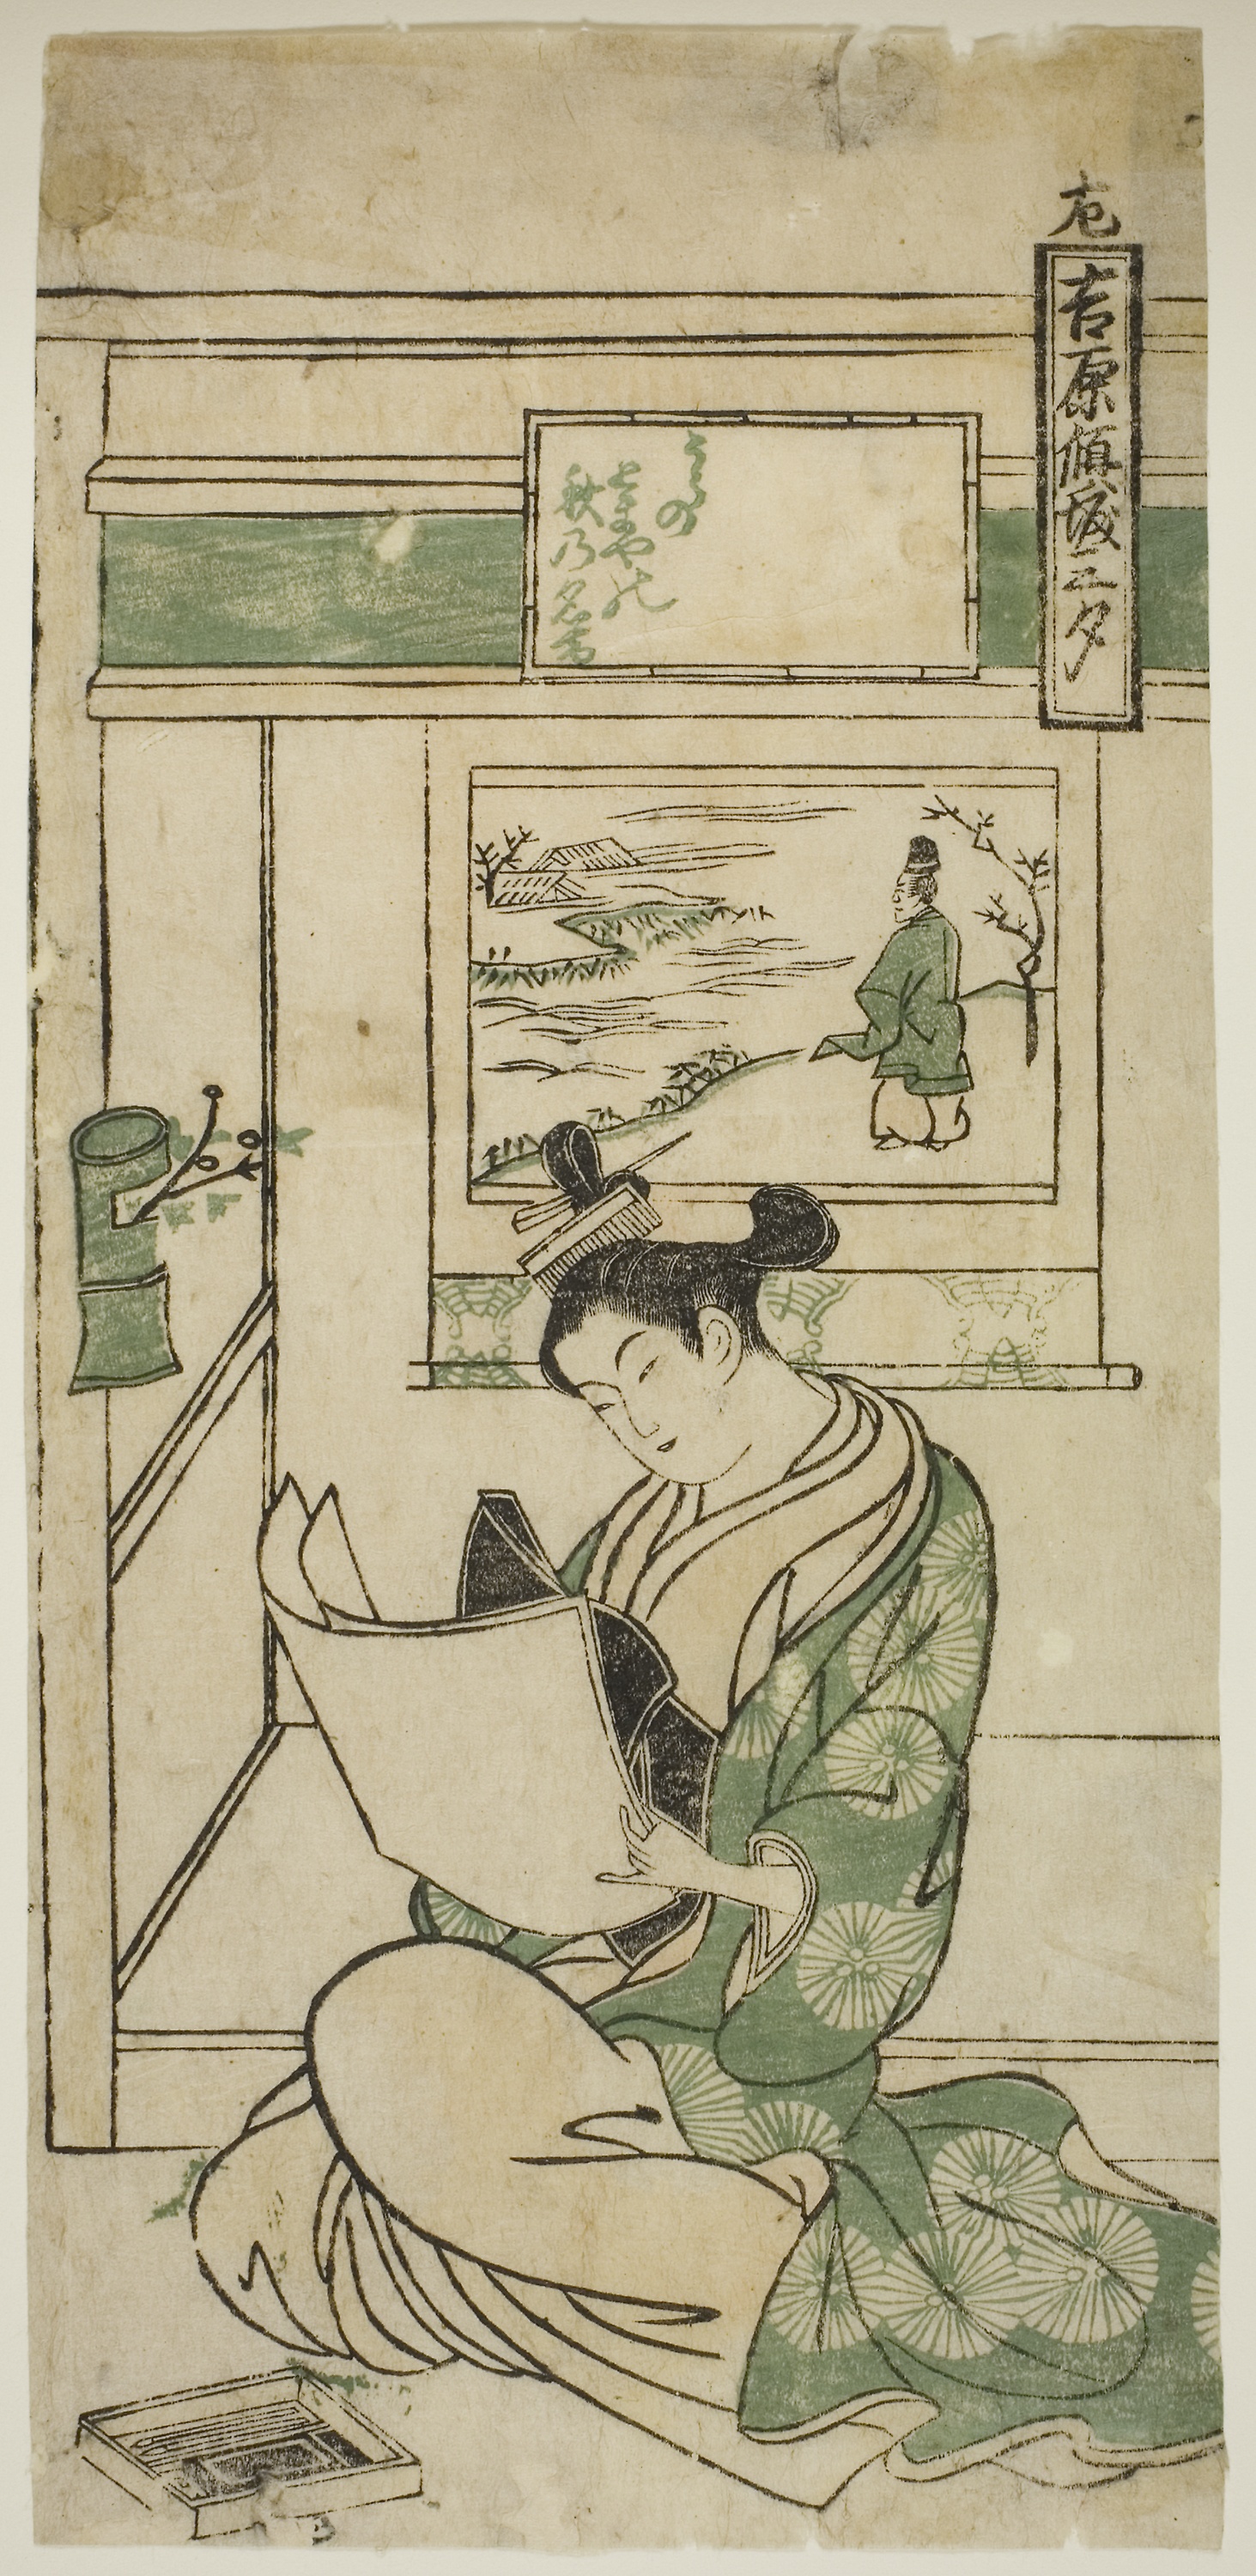
text, cartoon, illustration, art